American Romance

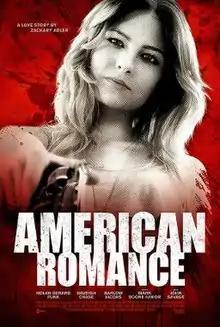

American Romance is a 2016 American thriller film directed by Zackary Adler and starring Daveigh Chase and Nolan Gerard Funk.